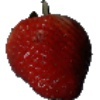
Label: Strawberry 1